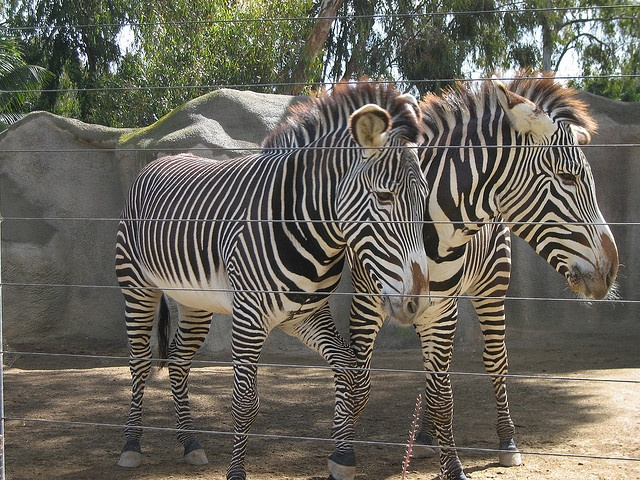
A couple of zebra standing on top of a field.
a couple of zebras are behind a fence
A pair of zebras standing around in a pen.
Two zebras standing behind a wire fence next to each other
Two zebras are standing side by side at a fence.